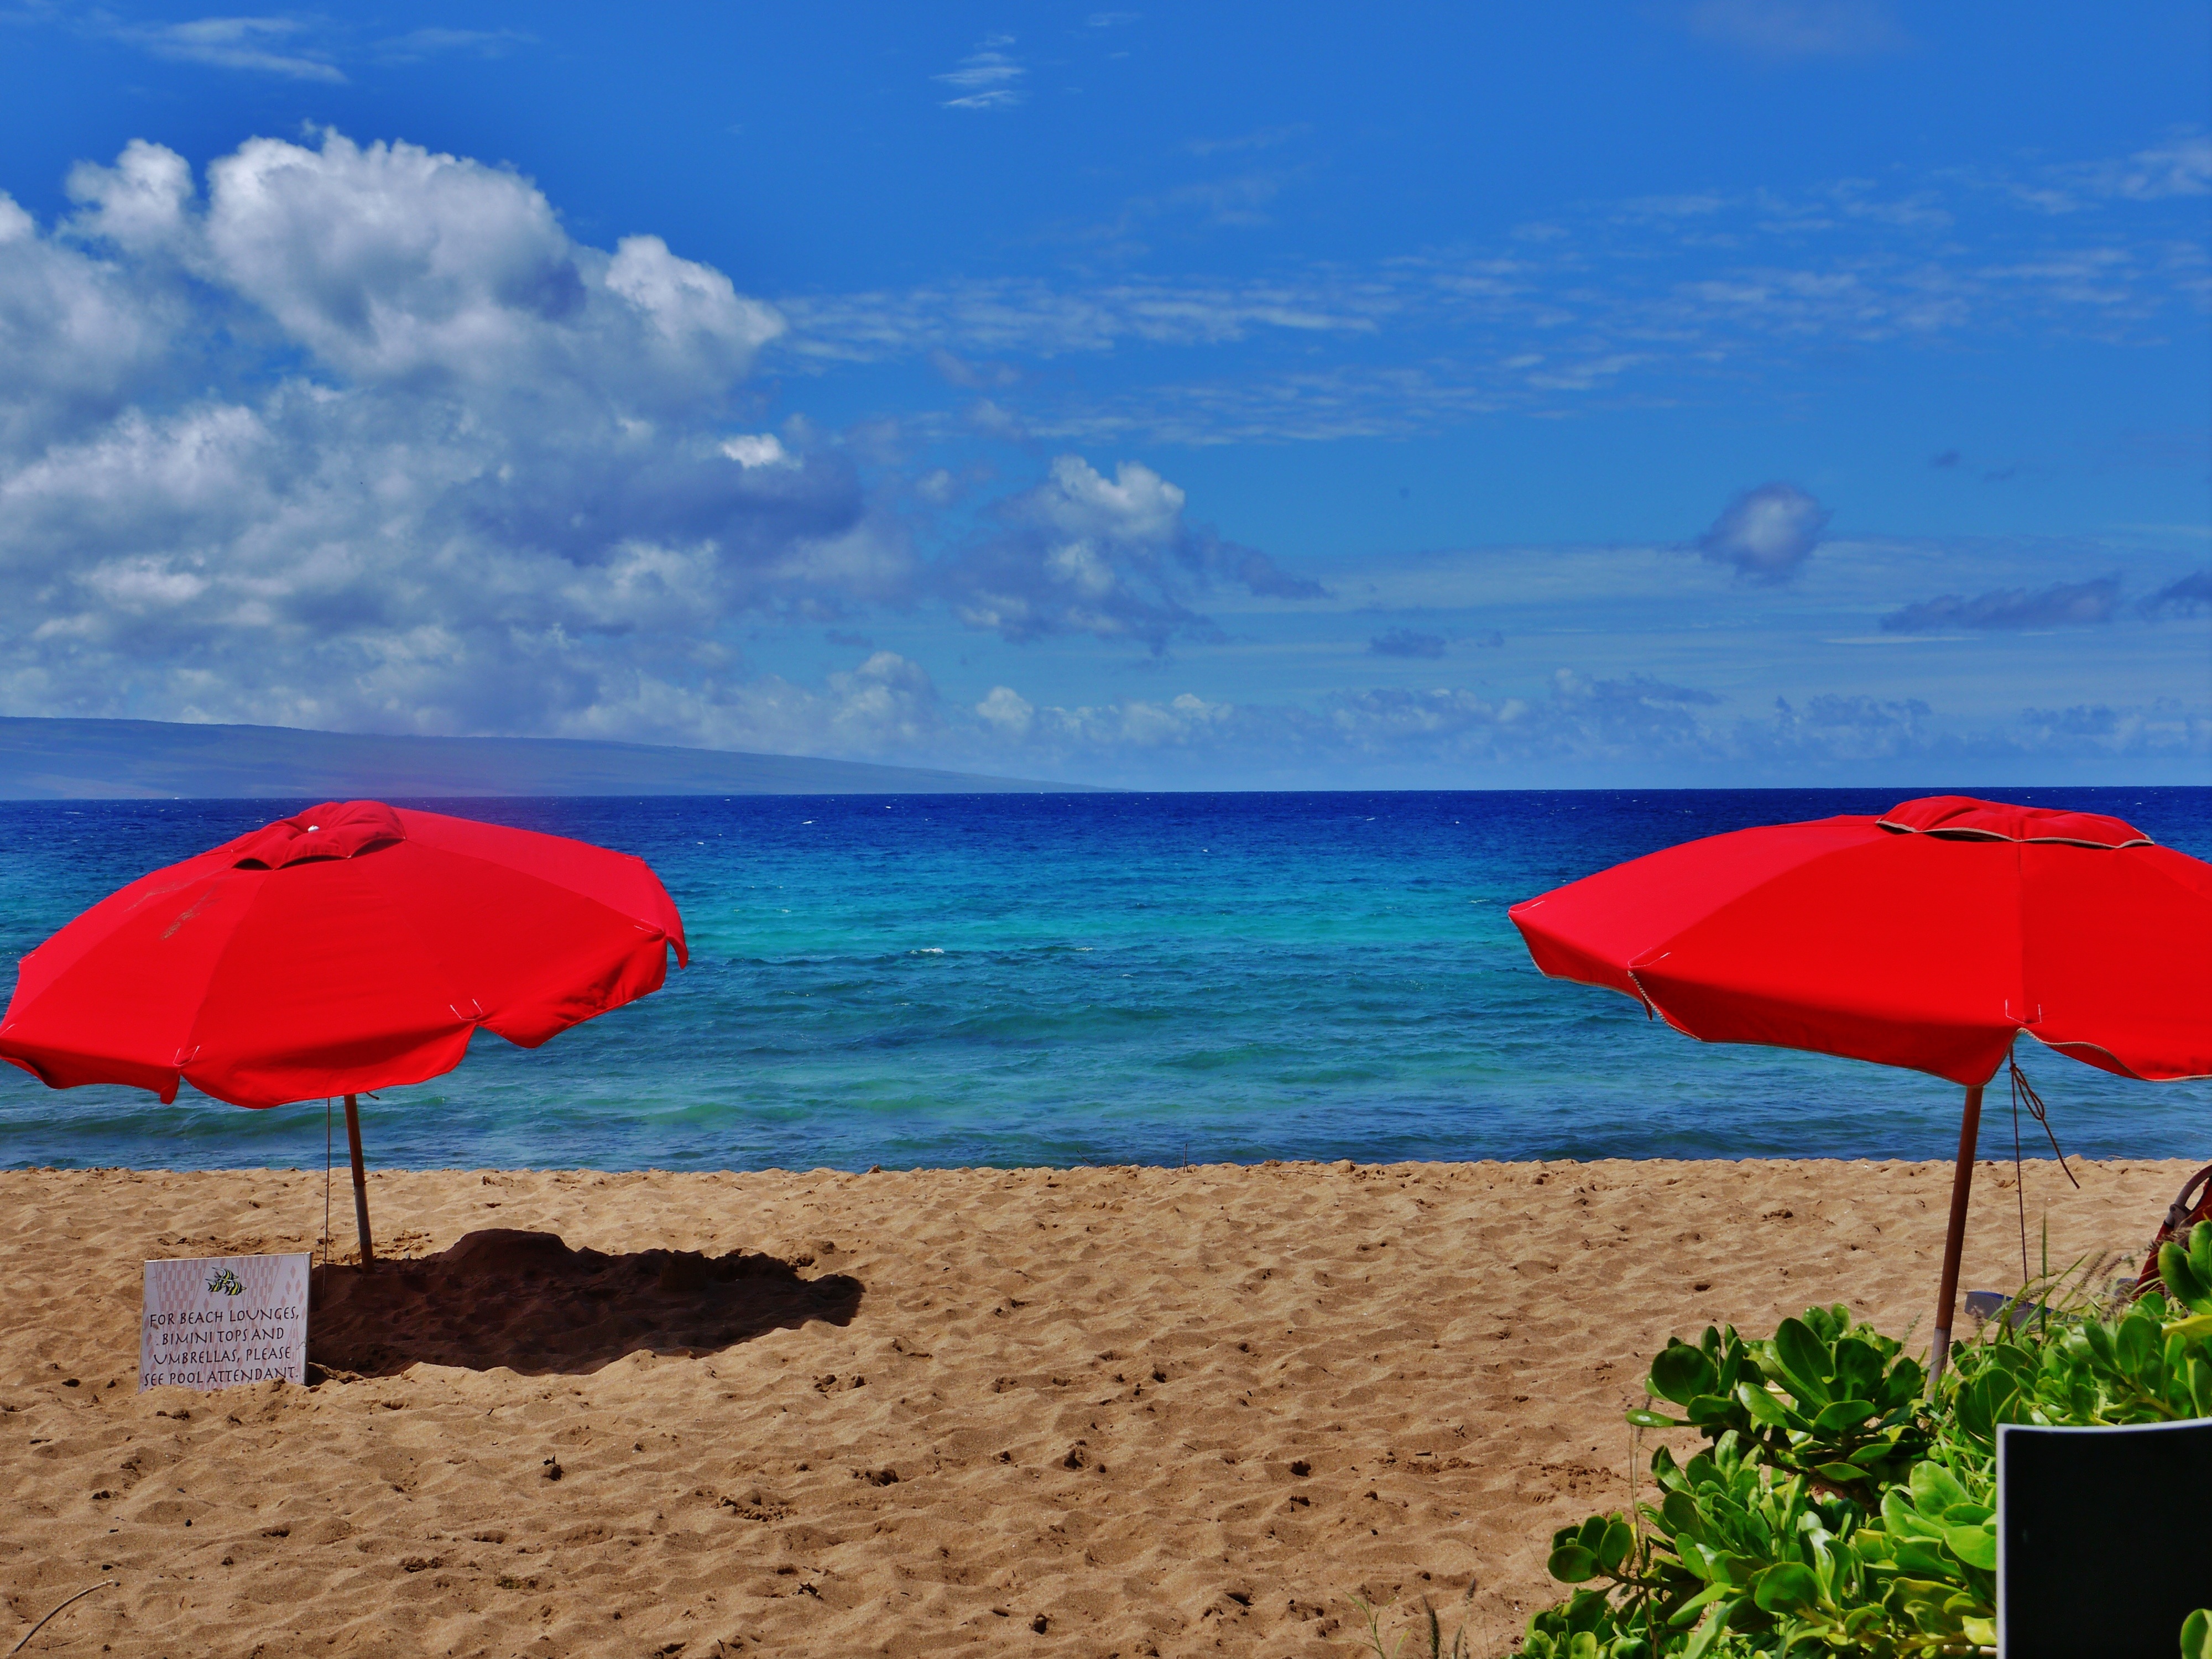
beach, sea, coast, nature, sand, ocean, sun, shore, vacation, tropical, bay, blue, lifestyle